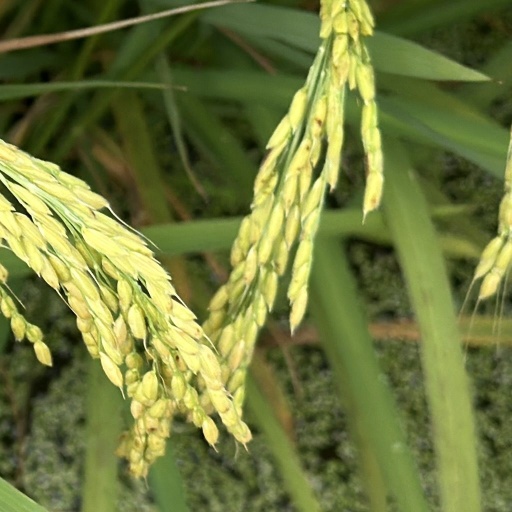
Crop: rice